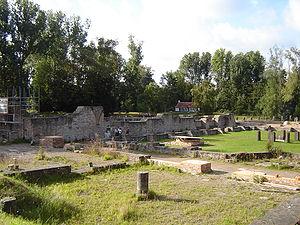
La liste des monastères en Belgique a pour but de recenser, sur le territoire de la Belgique, tous les monastères, c'est-à-dire ceux qui correspondent à des chartreuses, des abbayes ou des prieurés, mais aussi ceux qui le sont au sens strict. Il est précisé à chaque fois :
L'abbaye des Dunes était située à Coxyde, près de Furnes, en Belgique, en Flandre-Occidentale, depuis son origine, en 1107, comme ermitage bénédictin établi au milieu des dunes. Au XIIᵉ siècle, l'édifice est élevée au rang d'abbaye, s'adjoint une chapelle et des bâtiments plus solides, puis est affiliée à l’ordre de Cîteaux.
Cet article présente la liste des abbayes en Belgique, et reprend, pour chaque abbaye passée ou actuelle, sur le territoire de la Belgique, sa localisation précise, la date et les circonstances de sa fondation, son ordre religieux de rattachement et la situation actuelle de l'abbaye.